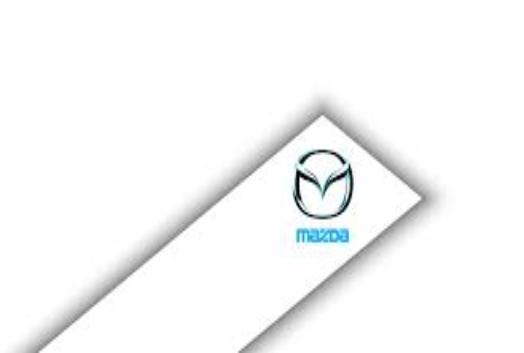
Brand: Mazda
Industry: Transportation